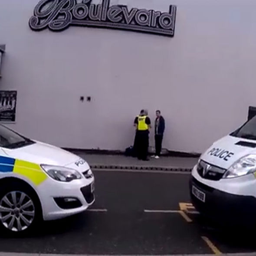
police were alerted to the meeting